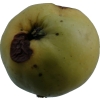
Label: Apple 13